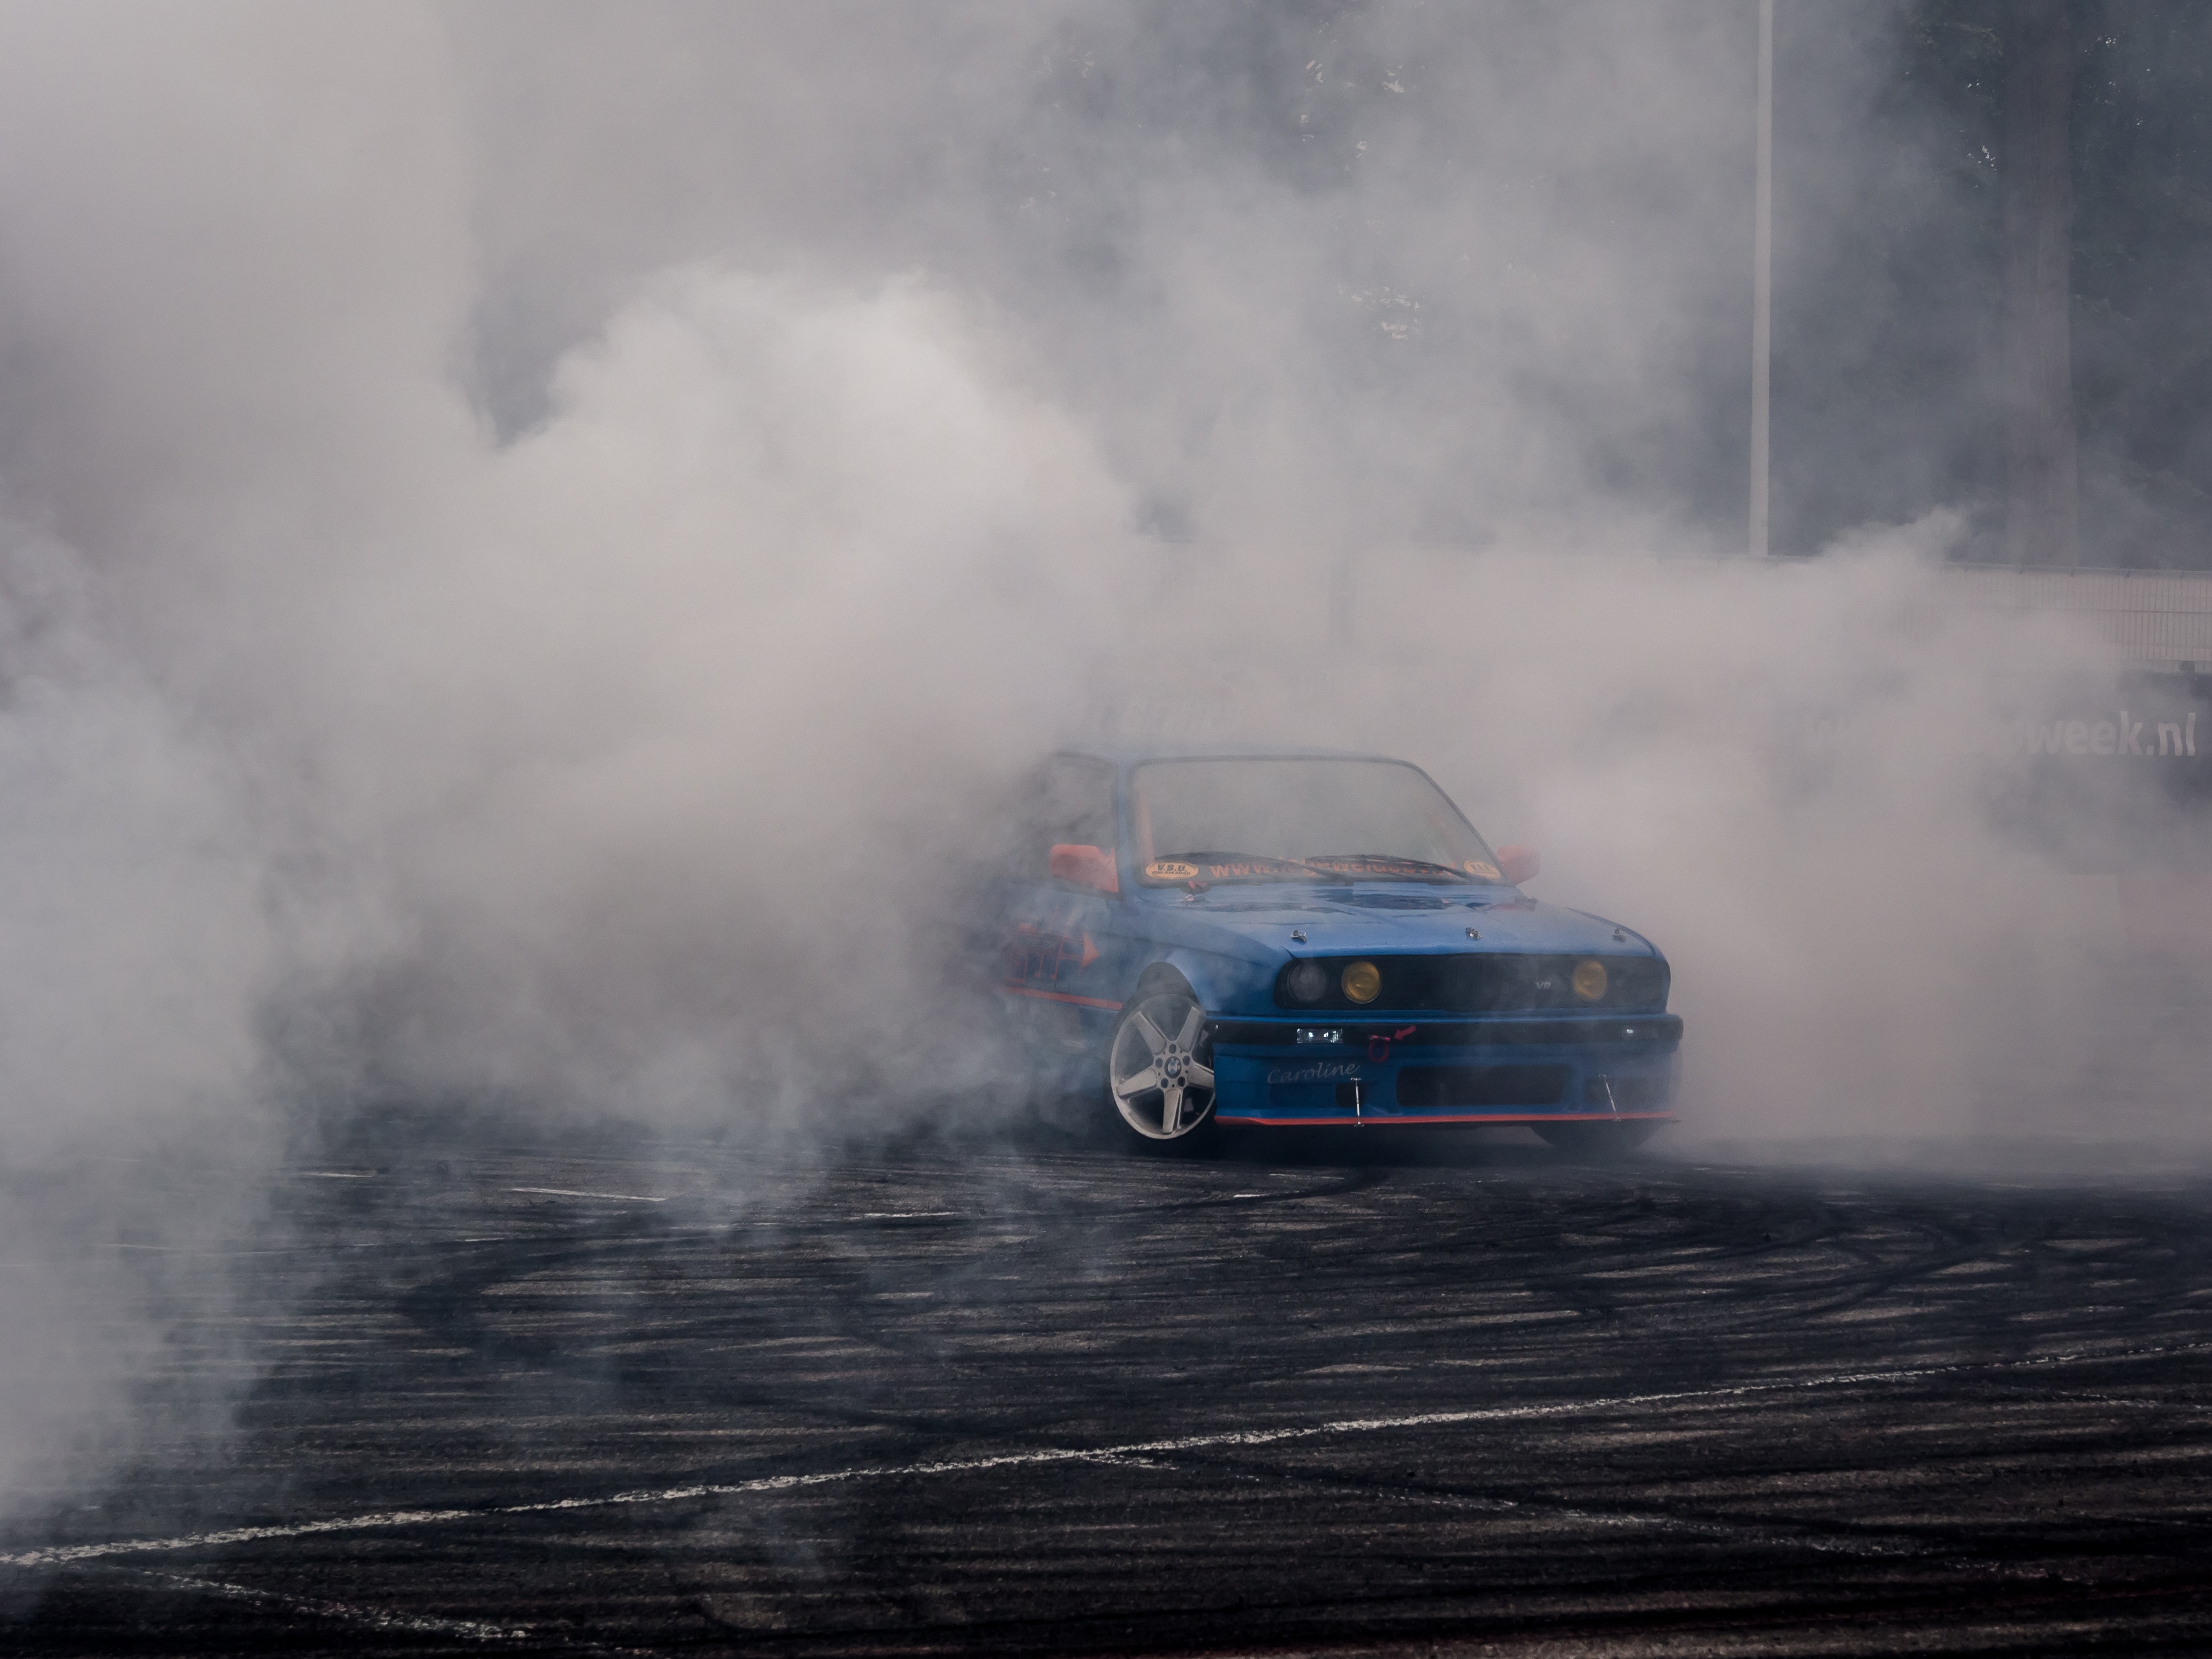
track, road, sport, street, car, automobile, smoke, asphalt, motion, asian, line, vehicle, show, drive, weather, asia, auto, extreme, speed, tire, sports car, burn, race, competition, power, sports, racing, mark, style, bmw, detail, event, fast, driver, motorsport, turbo, drifting, nissan, rubber, drift, auto racing, atmospheric phenomenon